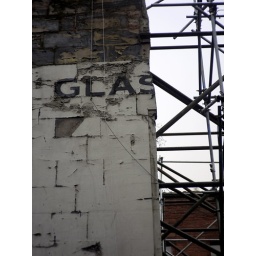
Old sign on a wall in Buchanan Street. Taken with Pentax Auto 110 50mm f2.8 lens on Panasonic G1.